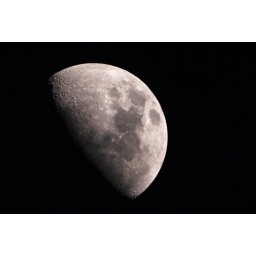
Taken in the evening with a blue sky still.